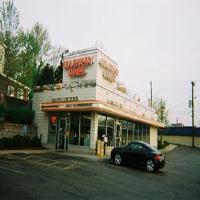
Weather: cloudy or overcast